Hugh Edwin Strickland

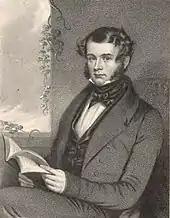
Strickland at age 26

Returning to his home at Cracombe House, near Tewkesbury, he began to study the geology of the Vale of Evesham, communicating papers to the Geological Society of London (1833–1834). He also gave much attention to ornithology. Becoming acquainted with Roderick Murchison he was introduced to William Hamilton (1805–1867) and accompanied him in 1835 on a journey through Asia Minor, the Thracian Bosporus and the island of Zante. Hamilton afterwards published the results of this journey and of his subsequent excursion to Armenia in "Researches in Asia Minor, Pontus and Armenia" (1842).